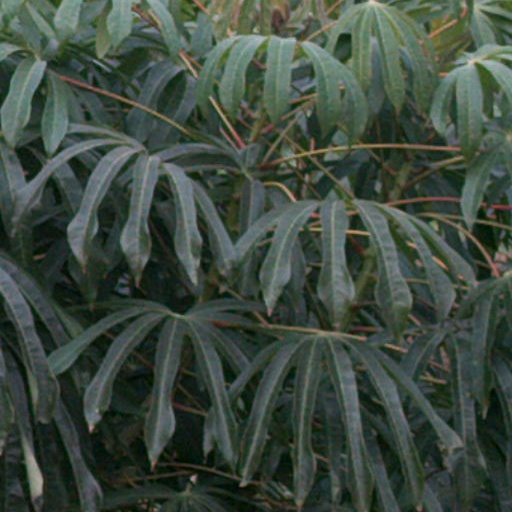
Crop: cassava